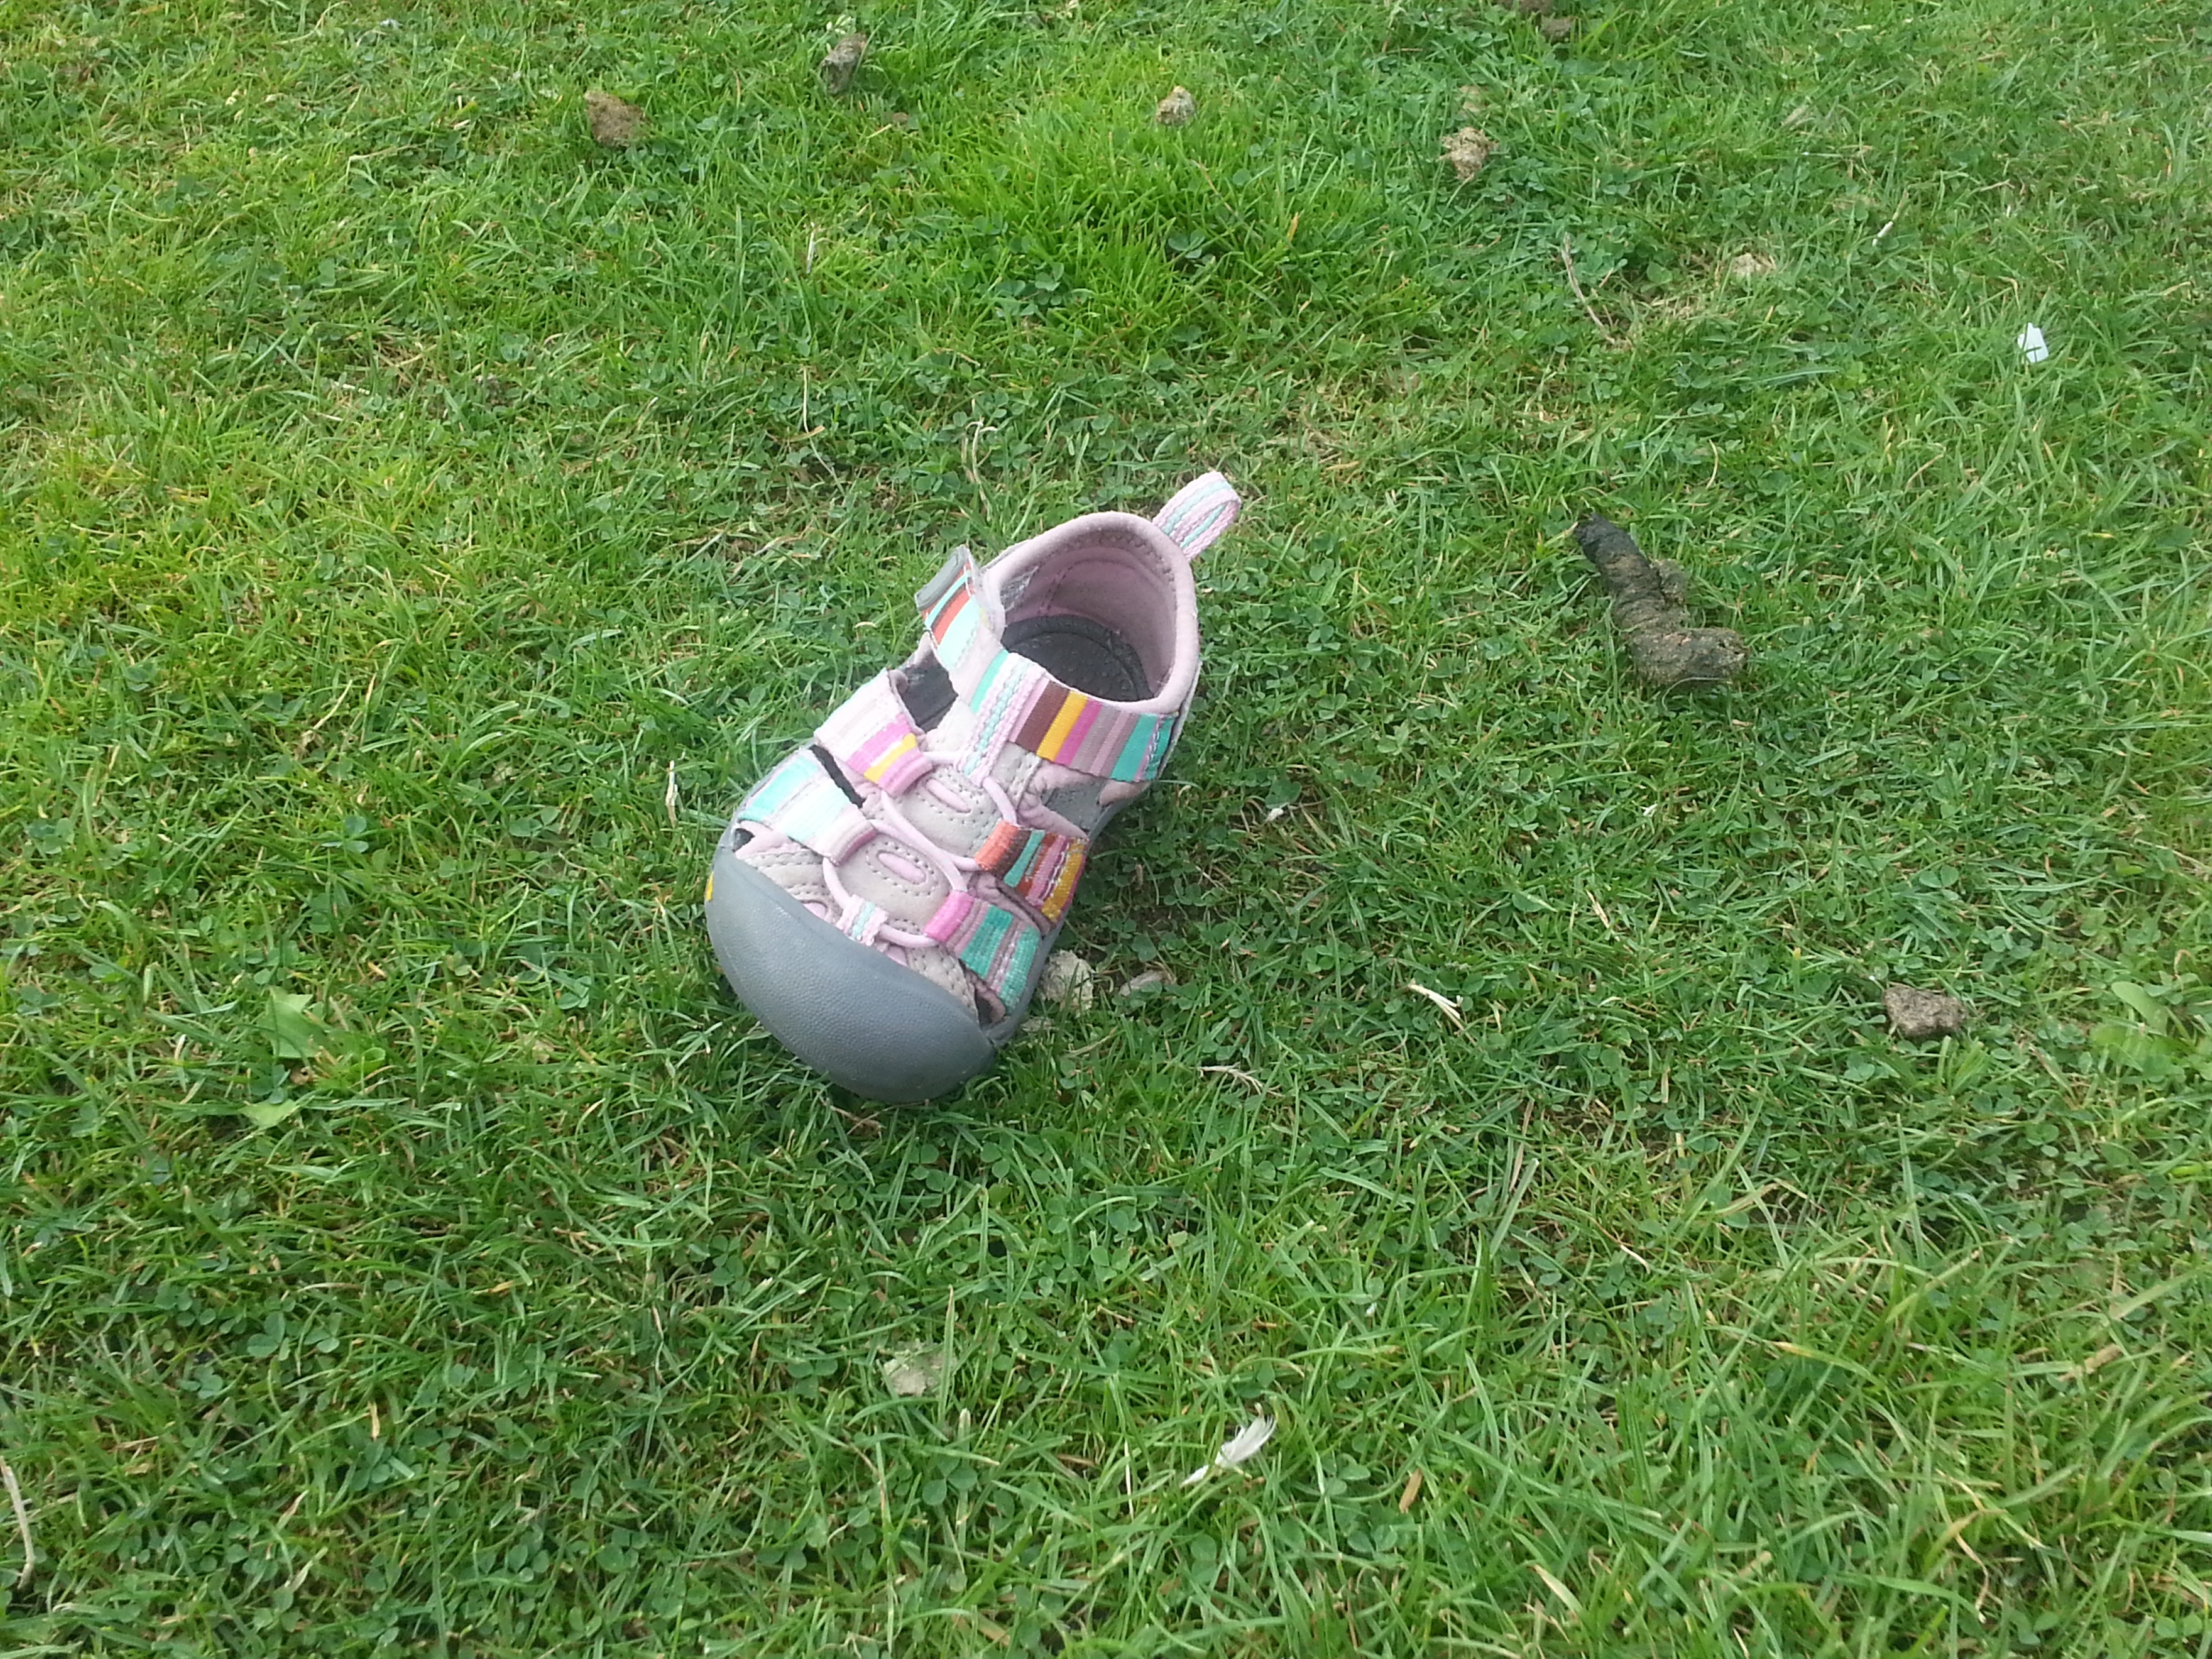
grass, outdoor, shoe, field, lawn, green, sandal, outside, footwear, lost shoe, pink shoe, childs shoe, girls shoe, infant shoe, girls sandal, pink sandal, infant sandal, lost sandal, missing sandal, missing shoe